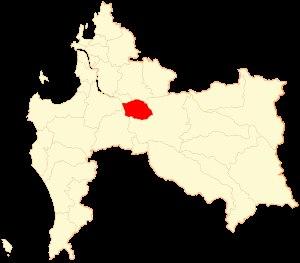
Laja est une ville et une commune du Chili faisant partie de la Province de Biobío, elle-même rattachée à la Région du Biobío. En 2012, la population de la commune s'élevait à 23 313 habitants. La superficie de la commune est de 340 km².